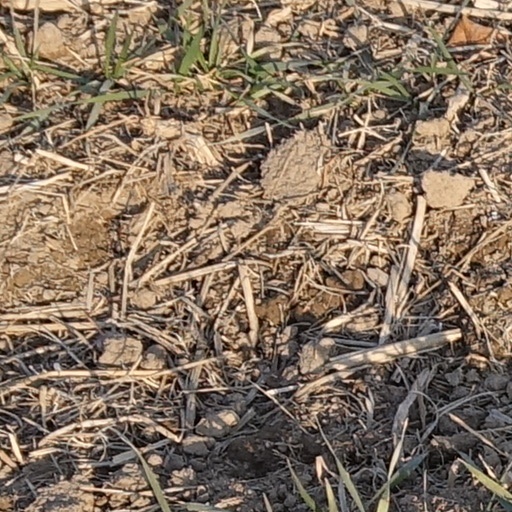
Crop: wheat